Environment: real
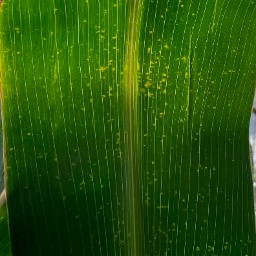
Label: lethal_necrosis